Frosta Municipality

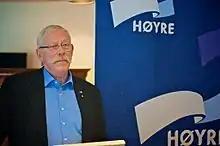
Lars Myraune, 2009

Frosta is located on the Frosta peninsula which juts into the Trondheimsfjord, about northeast of the city of Trondheim. By road, the distance is about to Trondheim. The highest point in the municipality is the tall mountain Storheia, located on the border with Levanger Municipality.